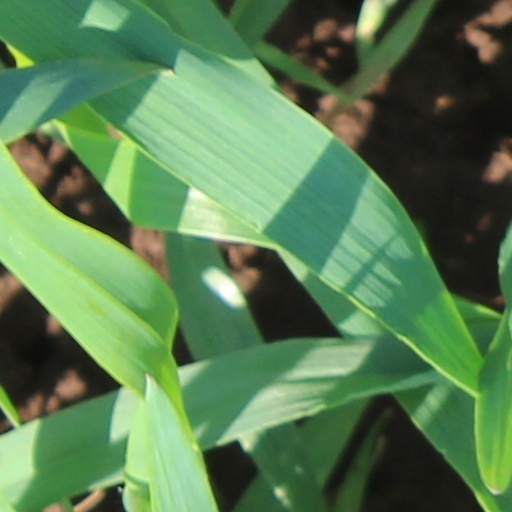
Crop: wheat